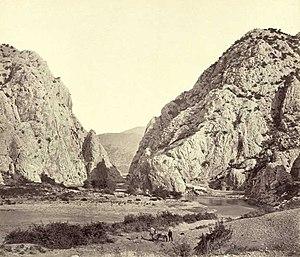
Demir Kapiya ou Demir Kapija est une municipalité et une petite ville du sud de la Macédoine du Nord. La municipalité comptait 4 545 habitants en 2002 et s'étend sur 311,06 km². La ville en elle-même compte 3 275 habitants, le reste de la population étant réparti dans les villages alentour. Demir Kapiya se trouve sur le fleuve Vardar et sur l'autoroute qui relie Skopje à Thessalonique.